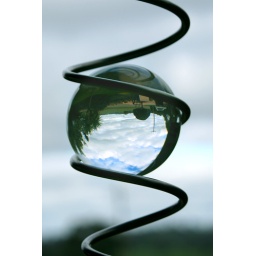
View of the Mintaro countryside through a glass ball in a hanging wind ornament.